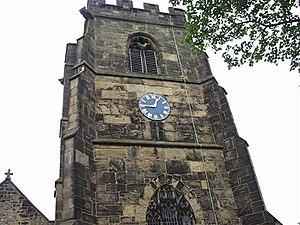
Ruabon est un village minier et une commune du comté de Wrexham, au Pays de Galles. Son nom gallois de « Rhiwabon » est composé de Rhiw, qui signifie « coteau », et de Fabon, une corruption de Saint-Mabon, premier nom de l'église du lieu, d'époque celtique. On trouve parfois encore l'ancienne graphie anglaise Rhuabon.